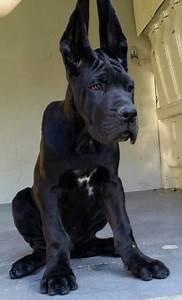
dog